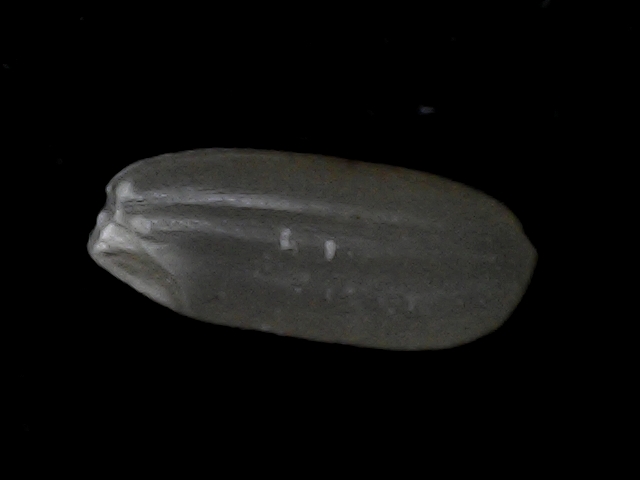
Rice variety: BD95